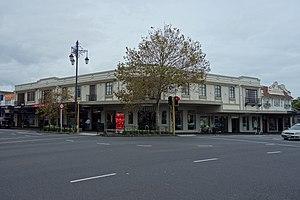
Ponsonby est un faubourg d'Auckland, situé 2 km à l'ouest du centre-ville. Il est situé le long d'une corniche nord-sud suivie par la rue principale, Ponsonby Road. Ses limites sont St Mary's Bay au nord, Freemans Bay à l'est et Grey Lynn au sud. Il est relié par la Jervois Road au nord et la Richmond Road au sud.